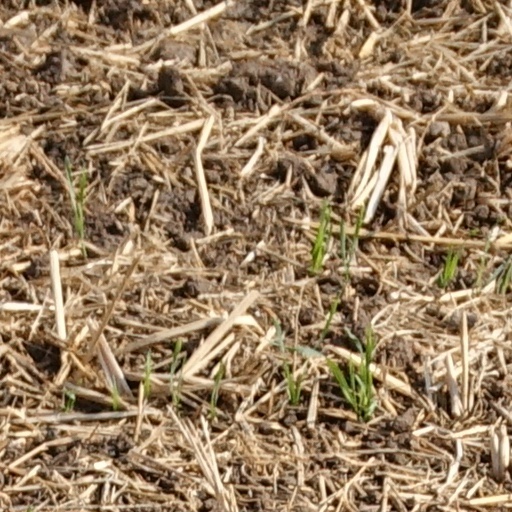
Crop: wheat